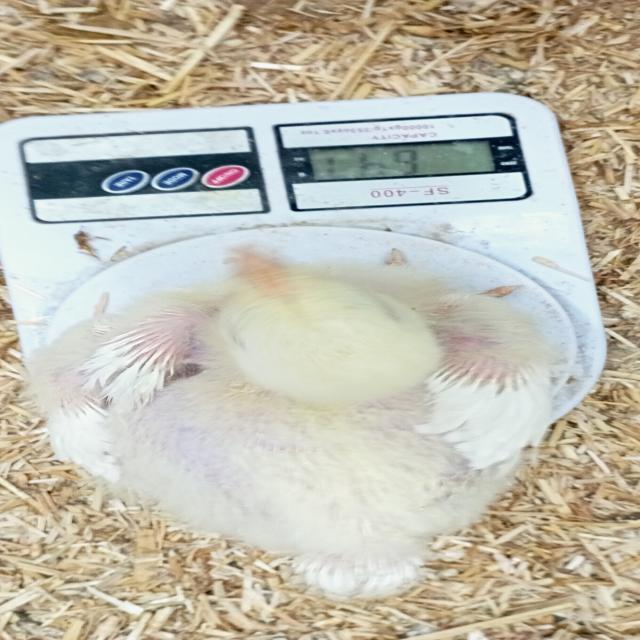
Weight: 650 g